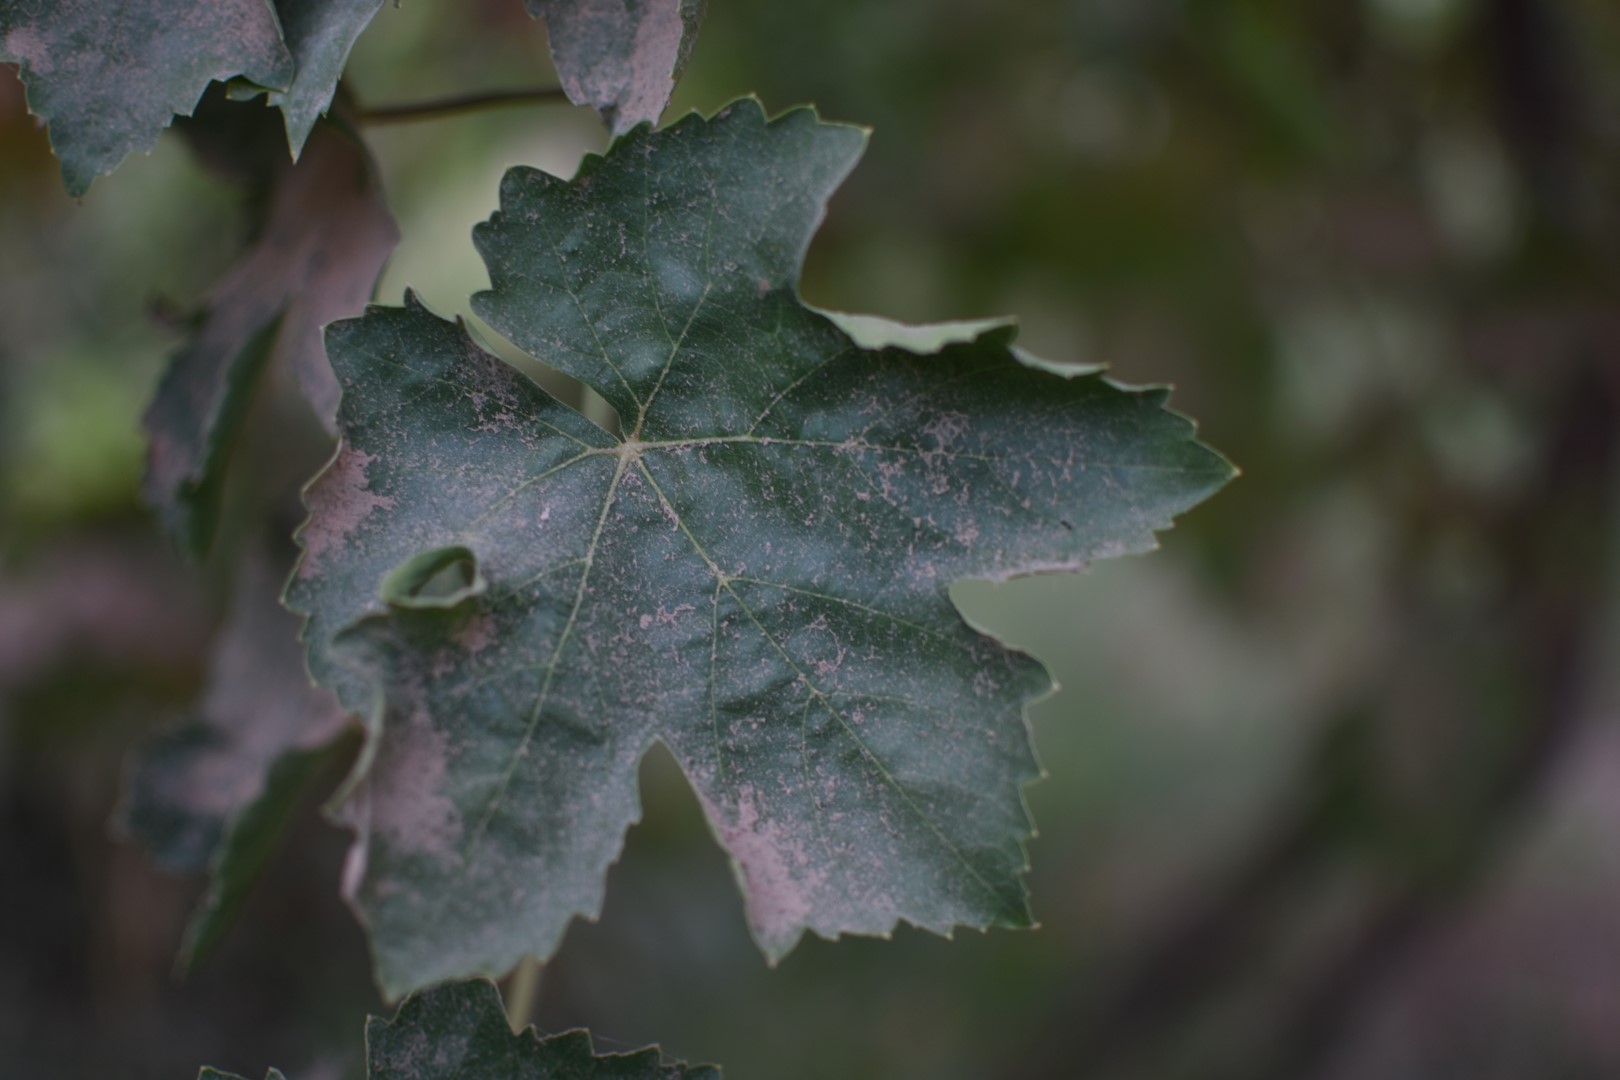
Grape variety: Thompson Seedless